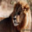
Label: lion